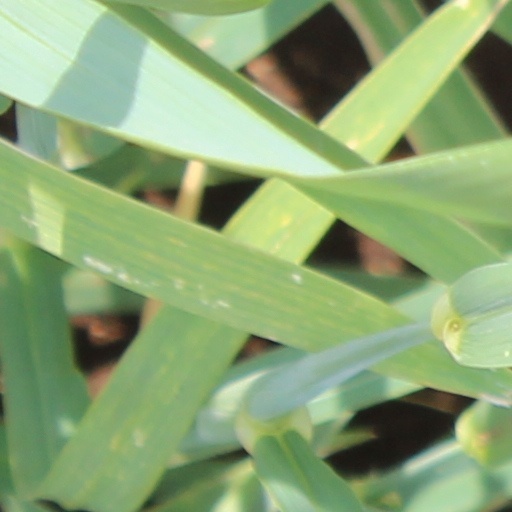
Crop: wheat